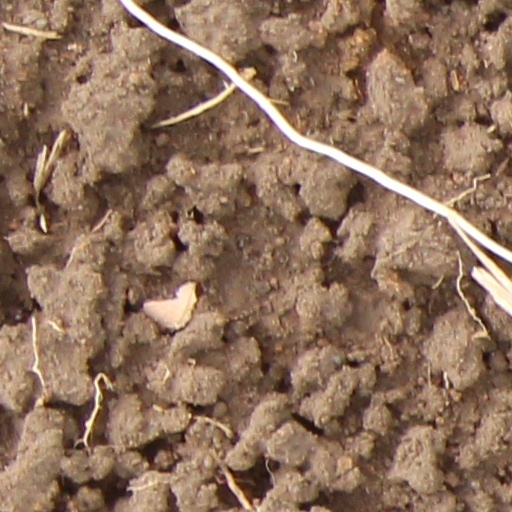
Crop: wheat